John B. Henderson

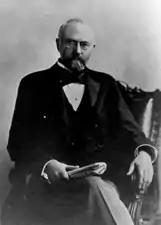
John B. Henderson in his elder years.

On January 31, 1865, the 13th Amendment was approved by the U.S. Congress, and on February 1, 1865, it was signed by President Abraham Lincoln. On April 14, 1865, Lincoln was assassinated before the amendment was ratified by the State of Georgia on December 6, 1865.